Brendan Muldowney

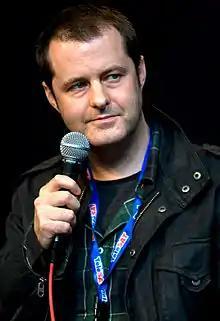
Brendan Muldowney

Brendan Muldowney is an Irish screenwriter and film director, and graduate of the National Film School of Ireland at the Dún Laoghaire Institute of Art, Design and Technology.